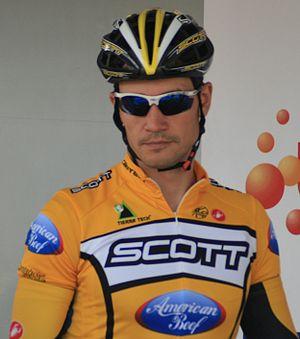
Raivis Belohvoščiks, à l'Eneco Tour 2008, à Ardooie
Raivis Belohvoščiks, né le 21 janvier 1976 à Riga, est un coureur cycliste letton.